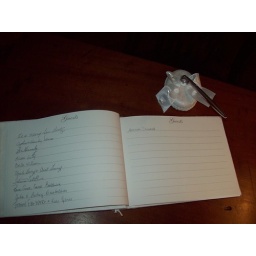
guest sign in book